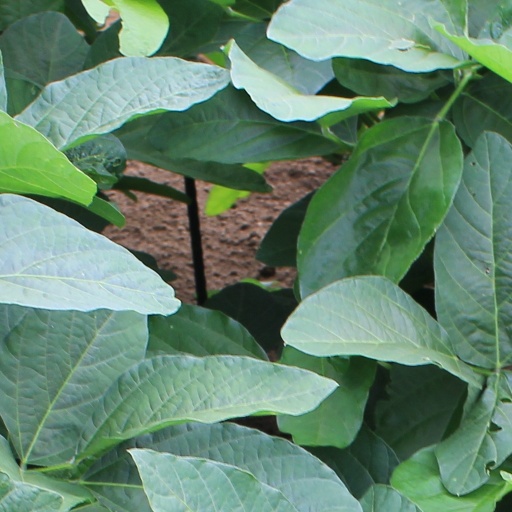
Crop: soybean